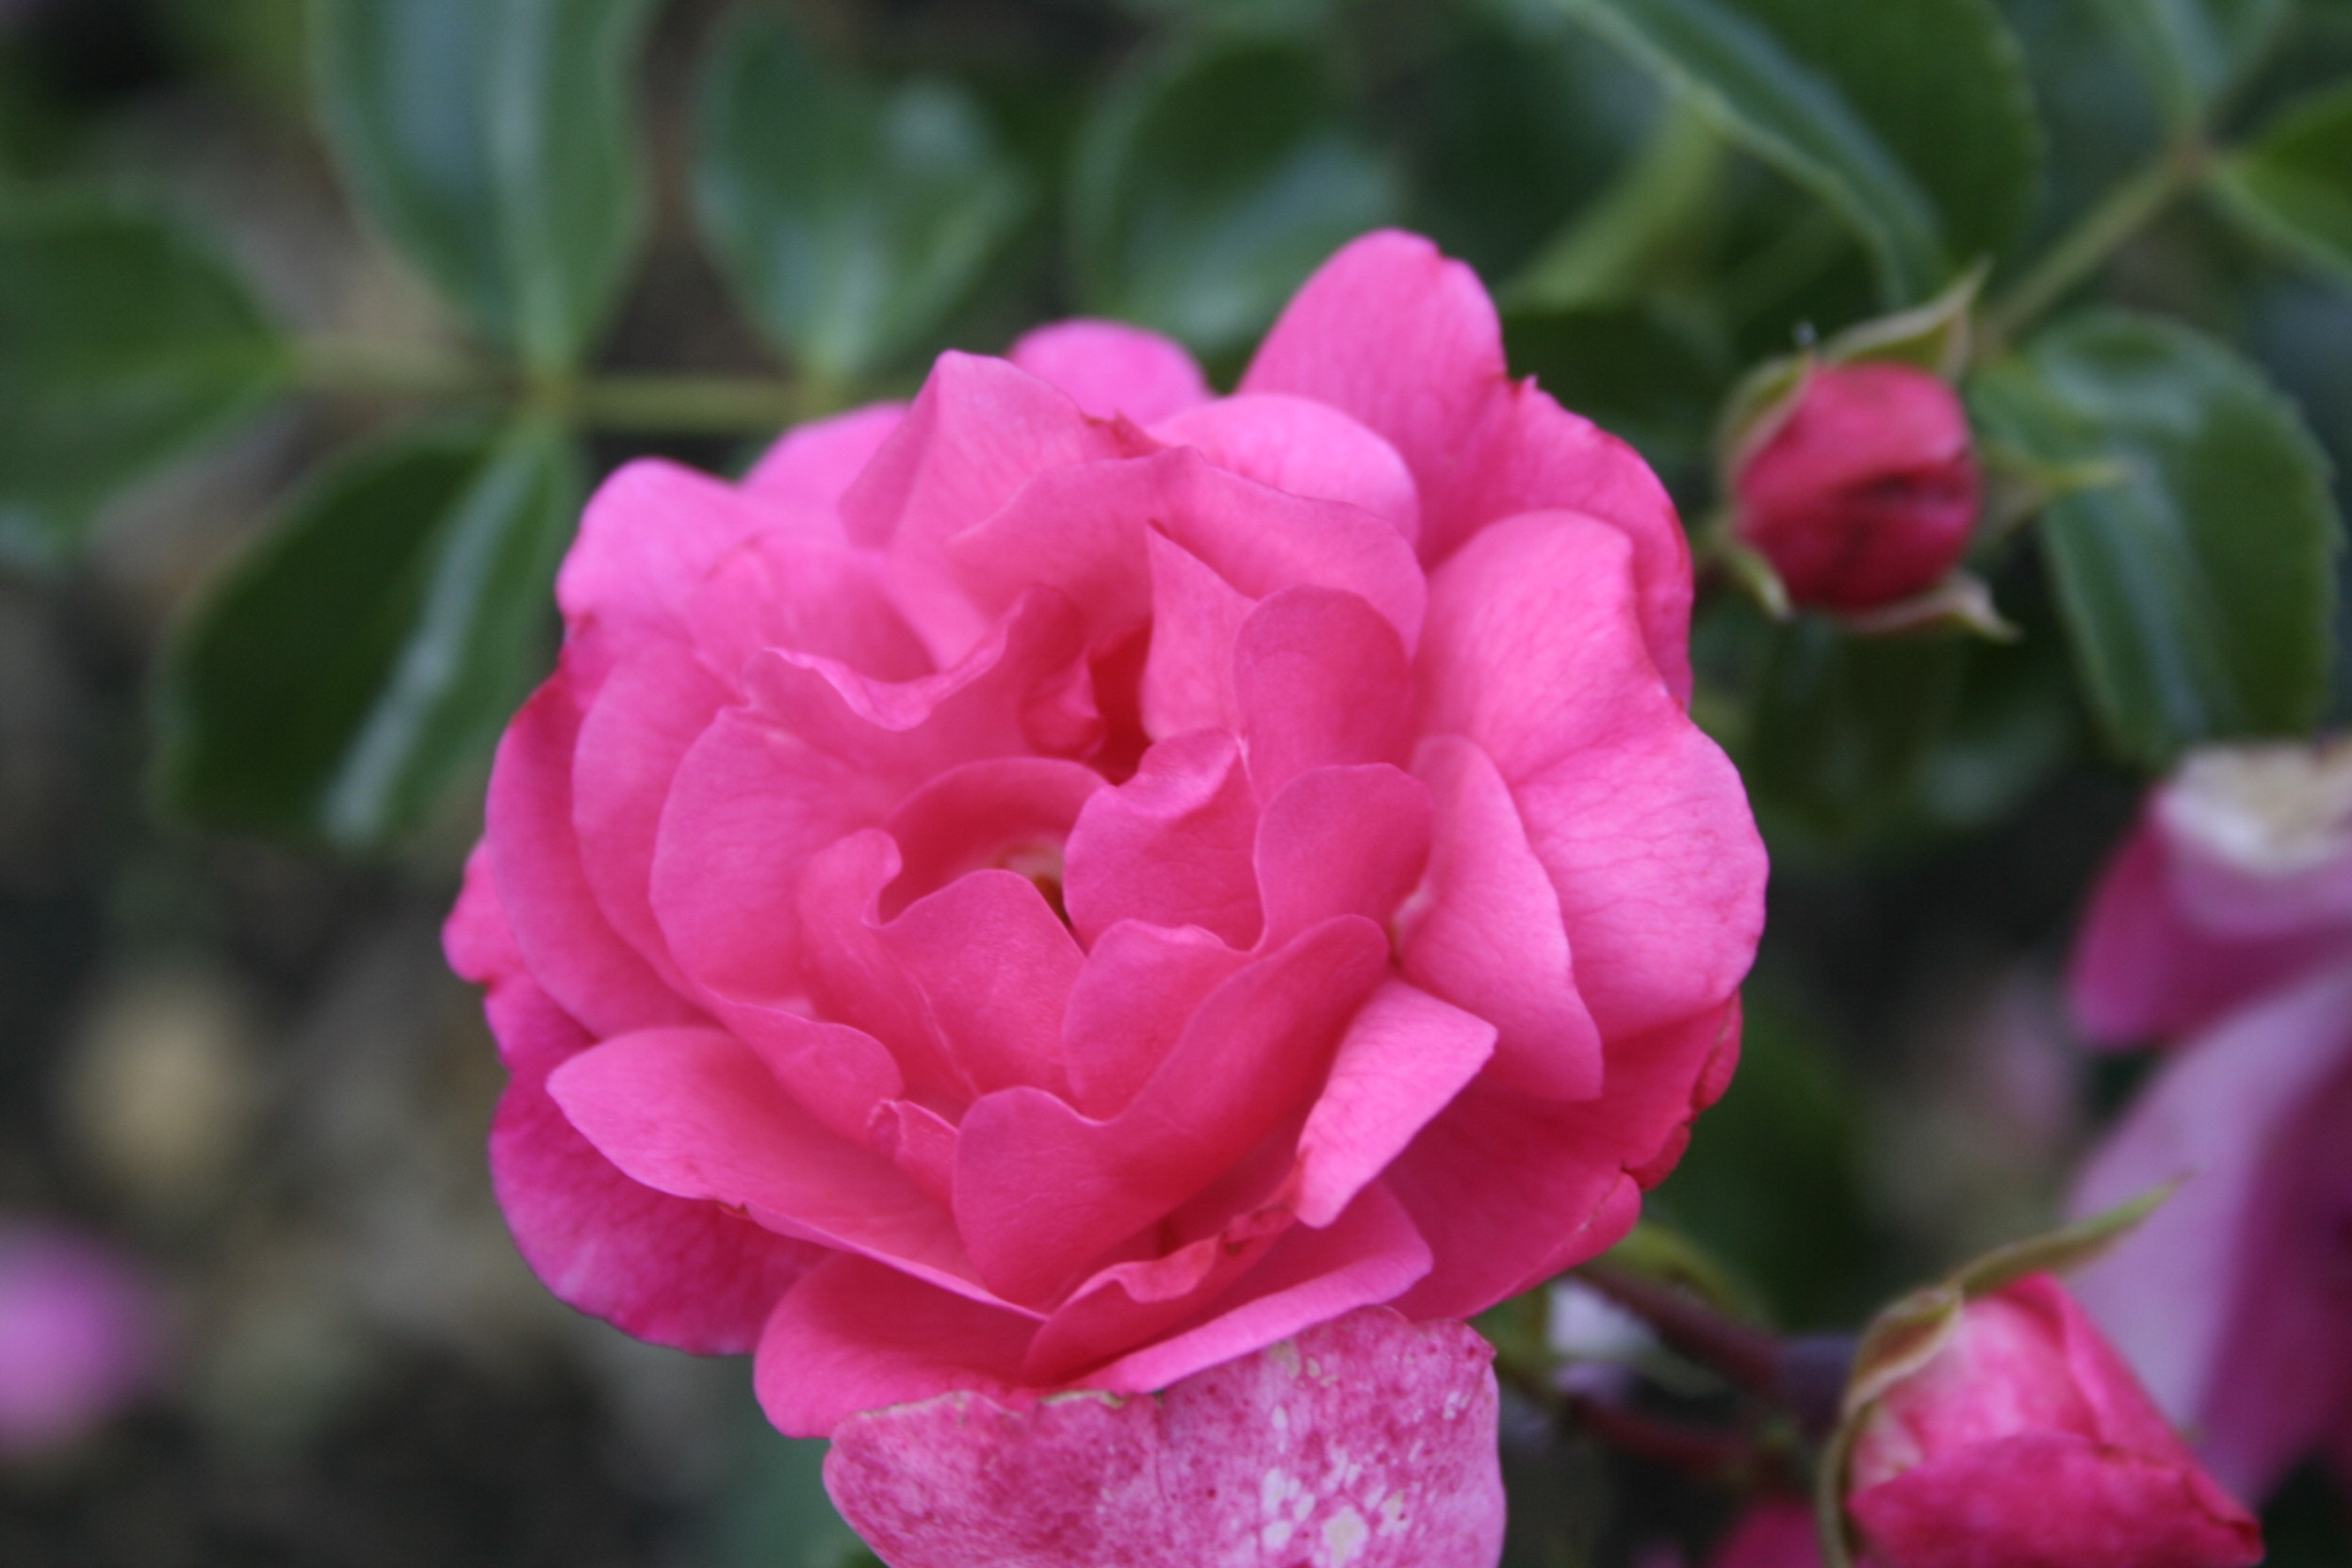
nature, plant, flower, petal, summer, rose, color, closeup, pink, flora, shrub, flowering, floribunda, flowering plant, garden roses, rose family, huge flower, land plant, rosa centifolia